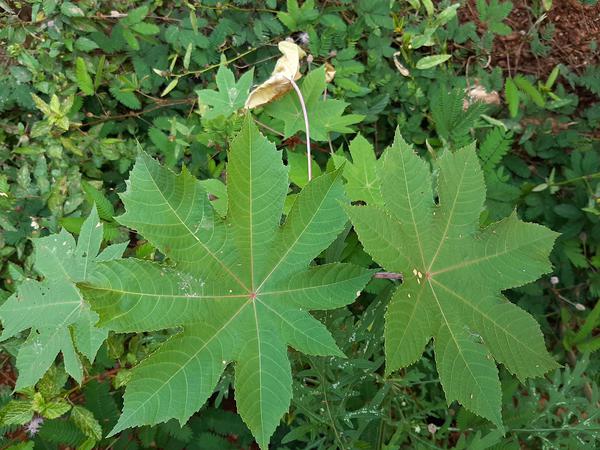
Plant: Castor